Mystery Mansion (film)

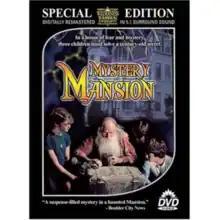
DVD cover

Mystery Mansion is a 1983 family film directed by David E. Jackson and starring Dal McKennon, Greg Wynne and Randi Brown.